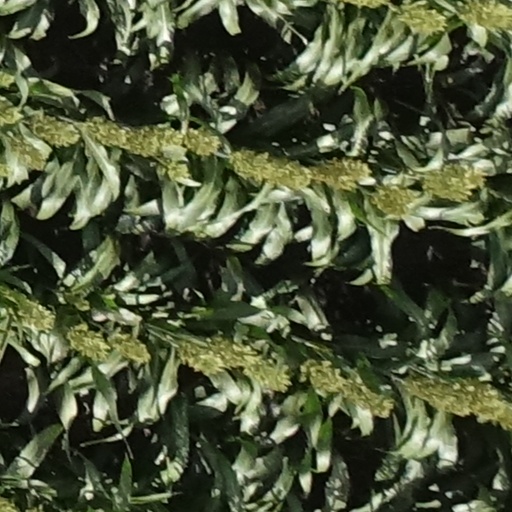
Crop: sorghum